Co-Bo

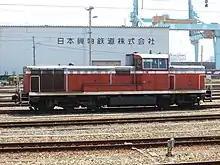
DE 10 class

A similar wheel arrangement, with five axles across two bogies, is also used in Japan for the Class DE10, DE11, and DE15 locomotives. As these are diesel-hydraulic locomotives, they are of C-B arrangement, not Co-Bo. A hydrodynamic transmission on the locomotive frame is driven by the prime mover, then drive to each bogie is taken by cardan shafts. The axles of each bogie are all driven, and all geared together, rather than having separate traction motors.